Wadi Gaza

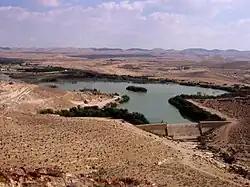
Yeruham Reservoir

Nahal Besor has shown evidence of epipaleolithic sites above paleolithic sediments. Finds of pottery and flints were studied by Ann Roshwalb who found evidence of both Egyptian and late Neolithic occupations. Archaeologists Pierre de Miroschedji and Moain Sadeq suggest that in the late 4th millennium BCE, Egypt's expansion into the southern Levant consisted of a core of permanent settlement with areas of seasonal habitation and Egyptian influence where ancient Egyptians and Canaanites interacted. The permanent core was focused around the wadi, encompassing the settlements at Tell es-Sakan (likely an administrative centre) and En Besor.